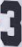
Number: 3